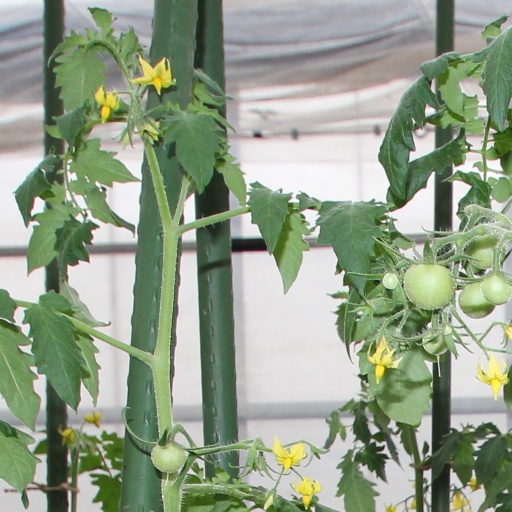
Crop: tomato